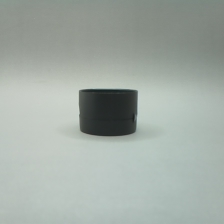
Color: black
Cap type: flip-top cap